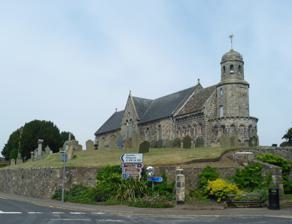
Building: St Athernase Church
Country: United Kingdom
Year built: 1185
Church in Leuchars, Scotland St Athernase Church 56°22′57″N 2°53′03″W / 56.38263°N 2.88417°W / 56.38263; -2.88417 OS grid reference NO 455 215 Location Main Street, Leuchars Country Scotland Denomination Church of Scotland Website "Leuchars St Athernase" . Administration Presbytery St Andrews Parish Leuchars St Athernase Church is a Romanesque church located in Leuchars , Fife , Scotland. It is a Category A listed building and remains in use as a Church of Scotland parish church. The chancel and half-round apse date from the 12th century with the exterior featuring blind arcades with typical Norman arches. The church was granted by Ness son of William, Lord of Leuchars, to the canons of St Andrews in 1185. Around 1700 a belfry was added, and in 1858 restoration was carried out to the nave. The church is open to the public in summer, at other times by arrangement. Relics preserved inside include part of a 9th-century cross-slab found near the village (closely comparable to the large collection at St Andrews Cathedral ), and three elaborate 16th century memorial stones of the Bruces of Earlshall, the local lairds.  One of the latter shows a full length figure of a woman, naïve in execution, but valuable in documenting contemporary dress. The oft-mentioned dedication of the medieval church of Leuchars to St Athernase is actually an error. It arises from a nineteenth-century misreading of a list of church dedications in the Register of St Andrews Priory, a medieval manuscript now in the National Archives of Scotland. Folio 155v. has a list of churches dedicated, or re-dedicated, by bishop David de Bernham of St Andrews in the 1240s. The eighth church in this list is 'ecclesia sancti Johannis euangeliste et sancti Athernisci confessoris de Losceresch (the church of St John the evangelist and St Athernase the confessor). However the church of Losceresch is not the church of Leuchars, which in medieval sources is spelt Lochris, Locres etc., but the parish church of Lathrisk (now Kettle parish in Fife), whose early spellings are Losresc (1170s), Loseresch , Losseresc (1227) and such like. Athernase is the patron saint not of Leuchars but of Lathrisk. The patron of Leuchars is not known for certain, but some medieval sources indicate a local cult of St Bonoc, a name unknown outside the parish of Leuchars, and a chapel of St Bonoc, complete with chaplain, is known to have existed. "Athernase" may be an anglicised form of the name Itharnán , found also in Fife at Kilrenny , and on the Isle of May , an Irish missionary who "died among the Picts" in 669 according to the Annals of Ulster . See also List of Church of Scotland parishes References